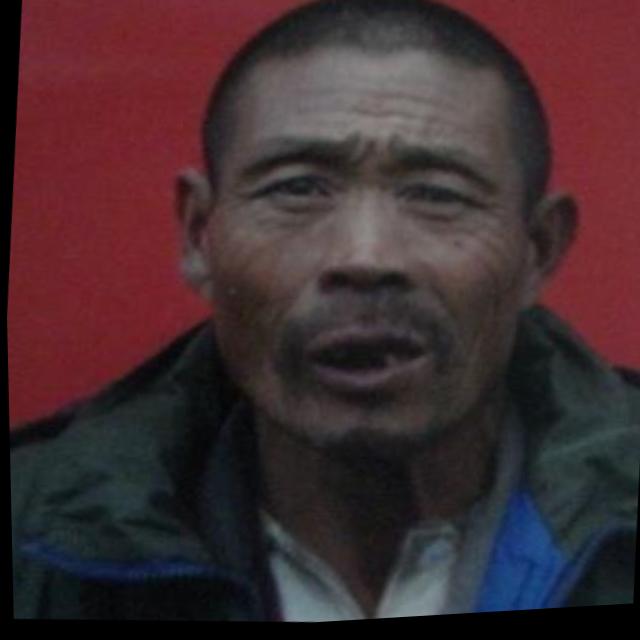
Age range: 45-64